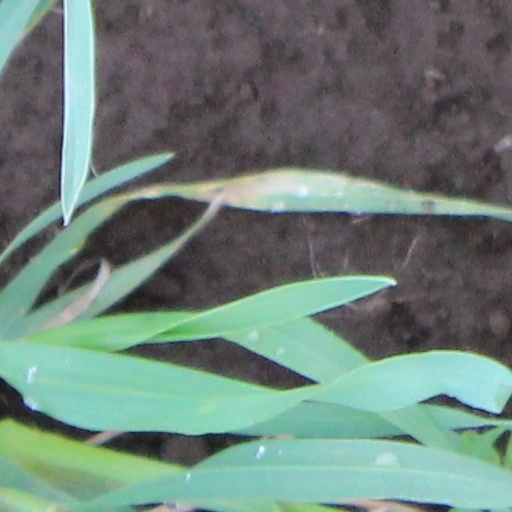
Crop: wheat